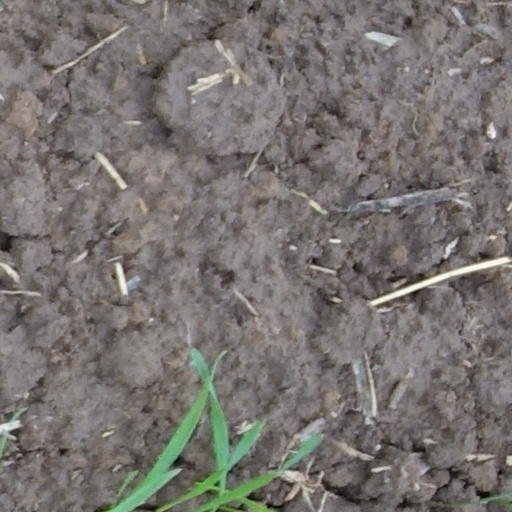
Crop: wheat